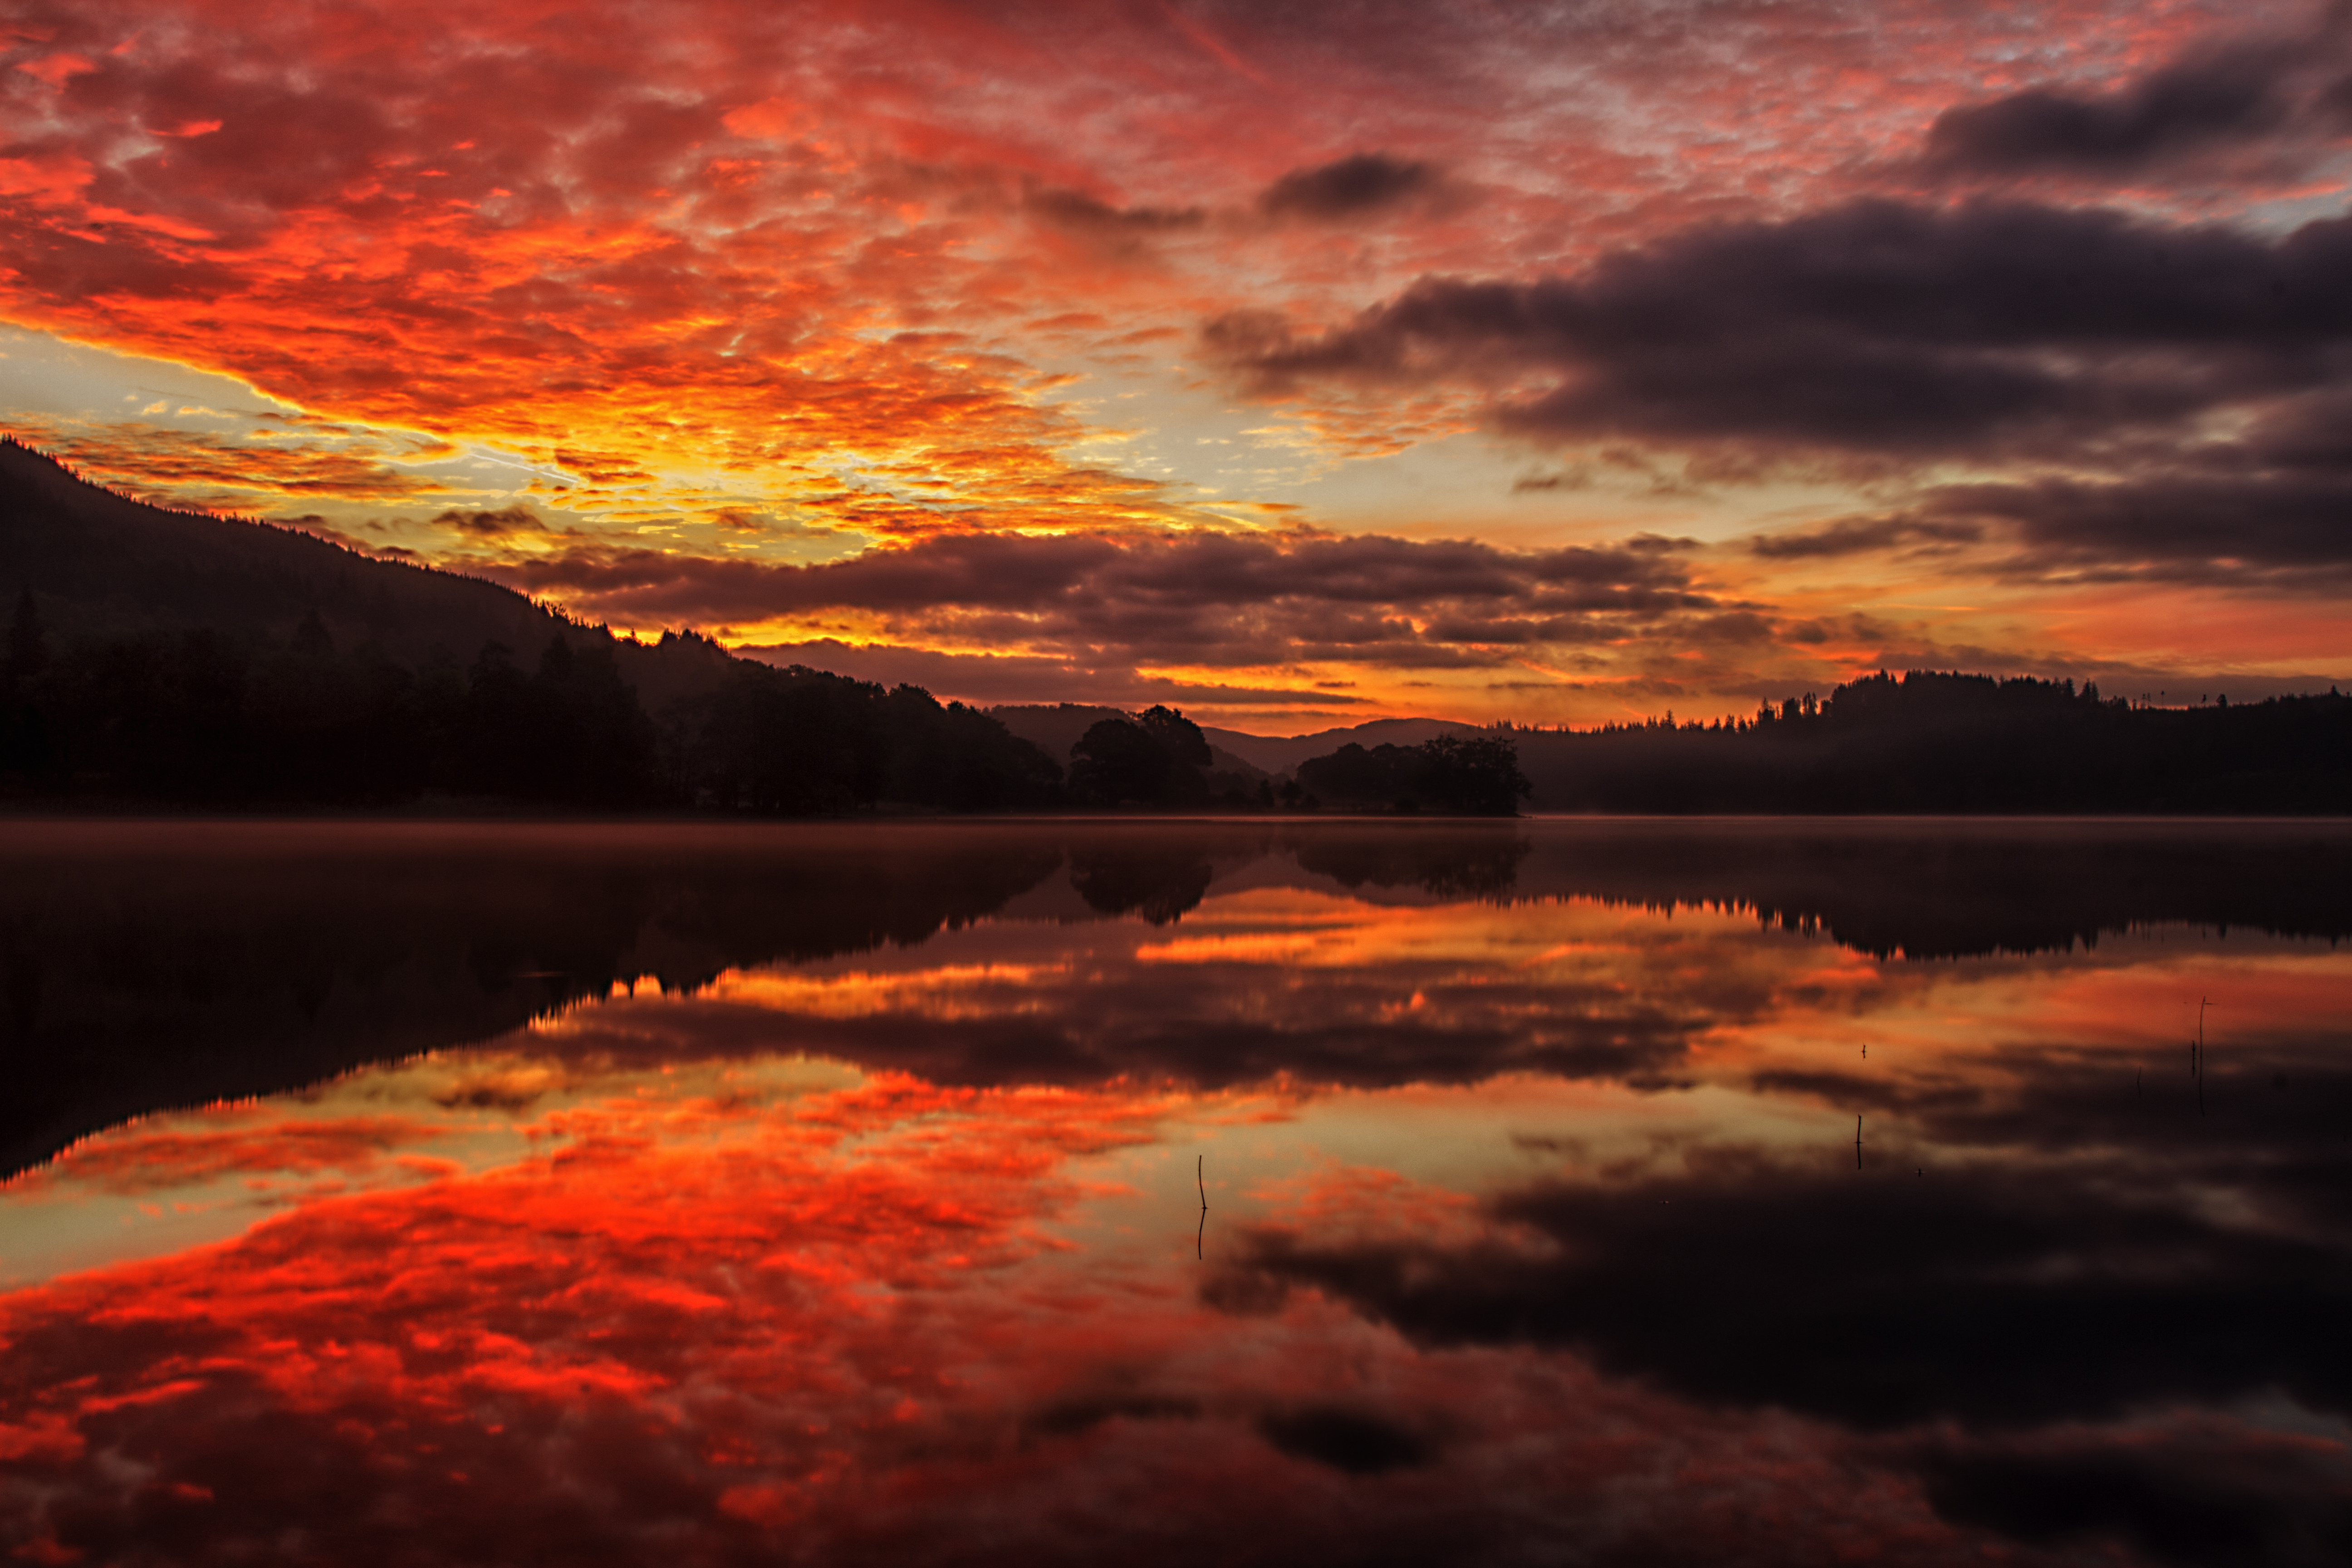
sea, cloud, sky, sunrise, sunset, morning, dawn, atmosphere, dusk, evening, reflection, clouds, reflections, scotland, loch, trossachs, lochachray, achray, afterglow, meteorological phenomenon, geological phenomenon, red sky at morning